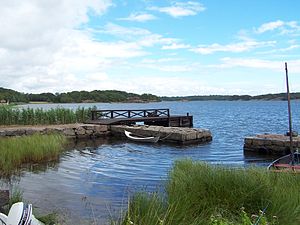
Skärva herregård / Galleri
Skärva herregård er det landsted, som skibsbyggeren Fredric Henric af Chapman lod bygge på fastlandet 1785-86, lige nordvest for Karlskrona og øst for Nättraby, i Blekinge län, Sverige. Herregården er i dag privatejet og har siden 1976 været et bygningsminde. Den indgår også i verdensarven sammen med Flådehavnen Karlskrona, og ligger desuden i Skärva naturreservat.